Tenting Tonight on the Old Camp Ground

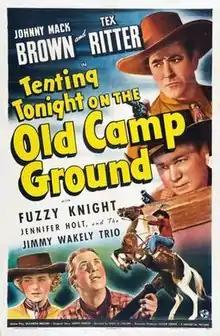
Theatrical release poster

Tenting Tonight on the Old Camp Ground is a 1943 American Western film directed by Lewis D. Collins and written by Elizabeth Beecher. The film stars Johnny Mack Brown, Tex Ritter, Fuzzy Knight, Jennifer Holt, John Elliott and Earle Hodgins. The film was released on February 5, 1943, by Universal Pictures.